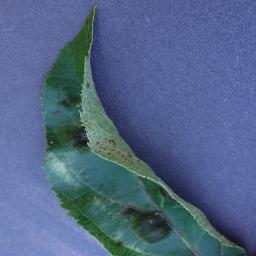
Label: Apple___Apple_scab